Grazing incidence diffraction

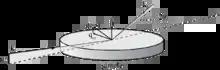
Grazing incidence diffraction geometry. The angle of incidence, α, is close to the critical angle for the sample. The beam is diffracted in the plane of the surface of the sample by the angle 2θ, and often also out of the plane.

Grazing incidence diffraction (GID) is a technique for interrogating a material using small incidence angles for an incoming wave, often leading to the diffraction being surface sensitive. It occurs in many different areas: